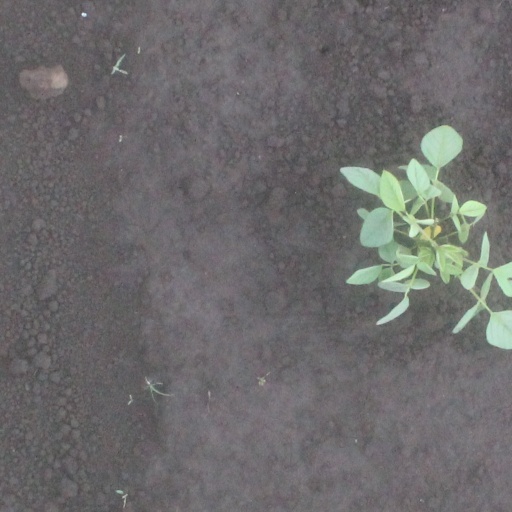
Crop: soybean